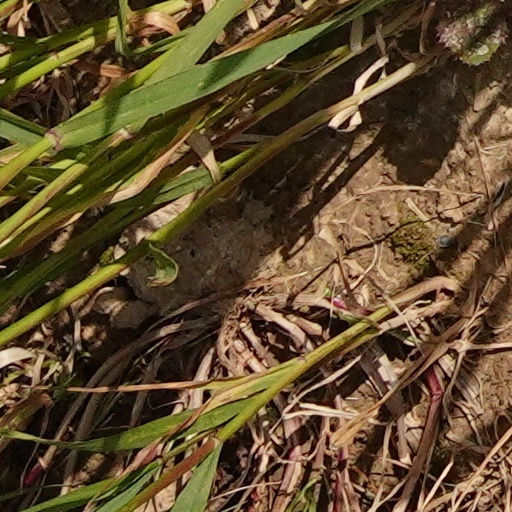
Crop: wheat